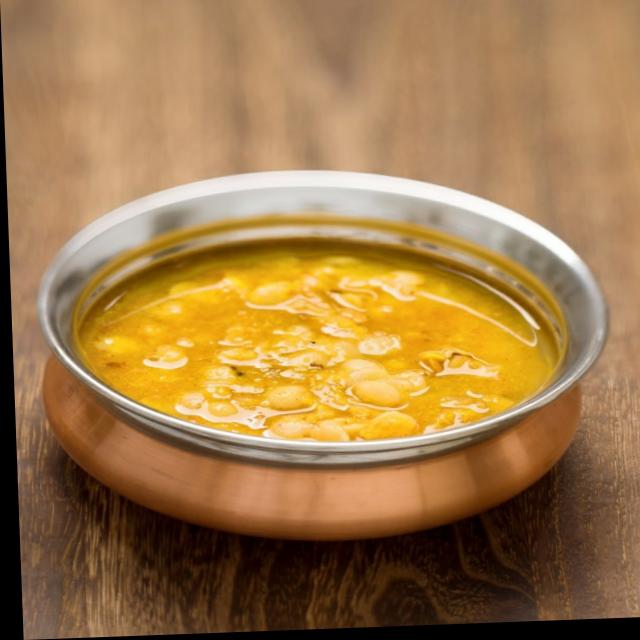
Dish: dal_makhani